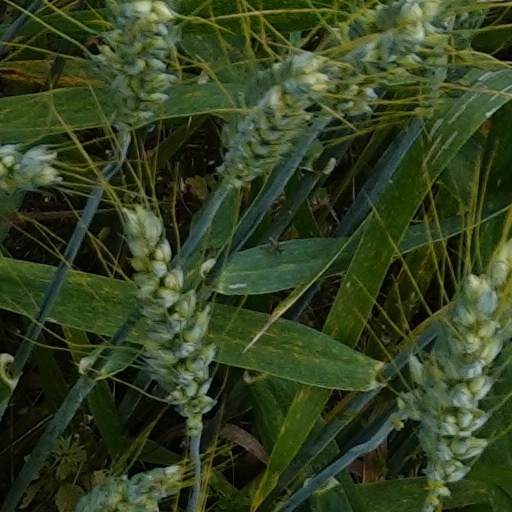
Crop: wheat